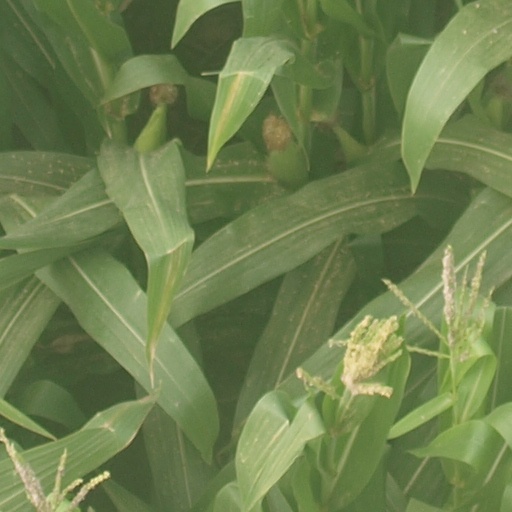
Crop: maize; corn